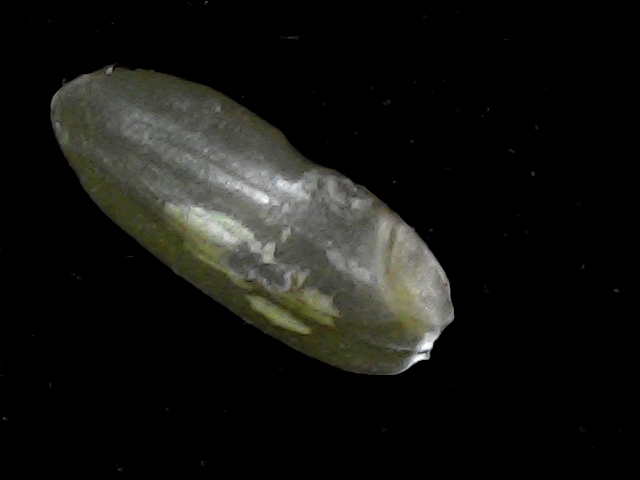
Rice variety: BR23